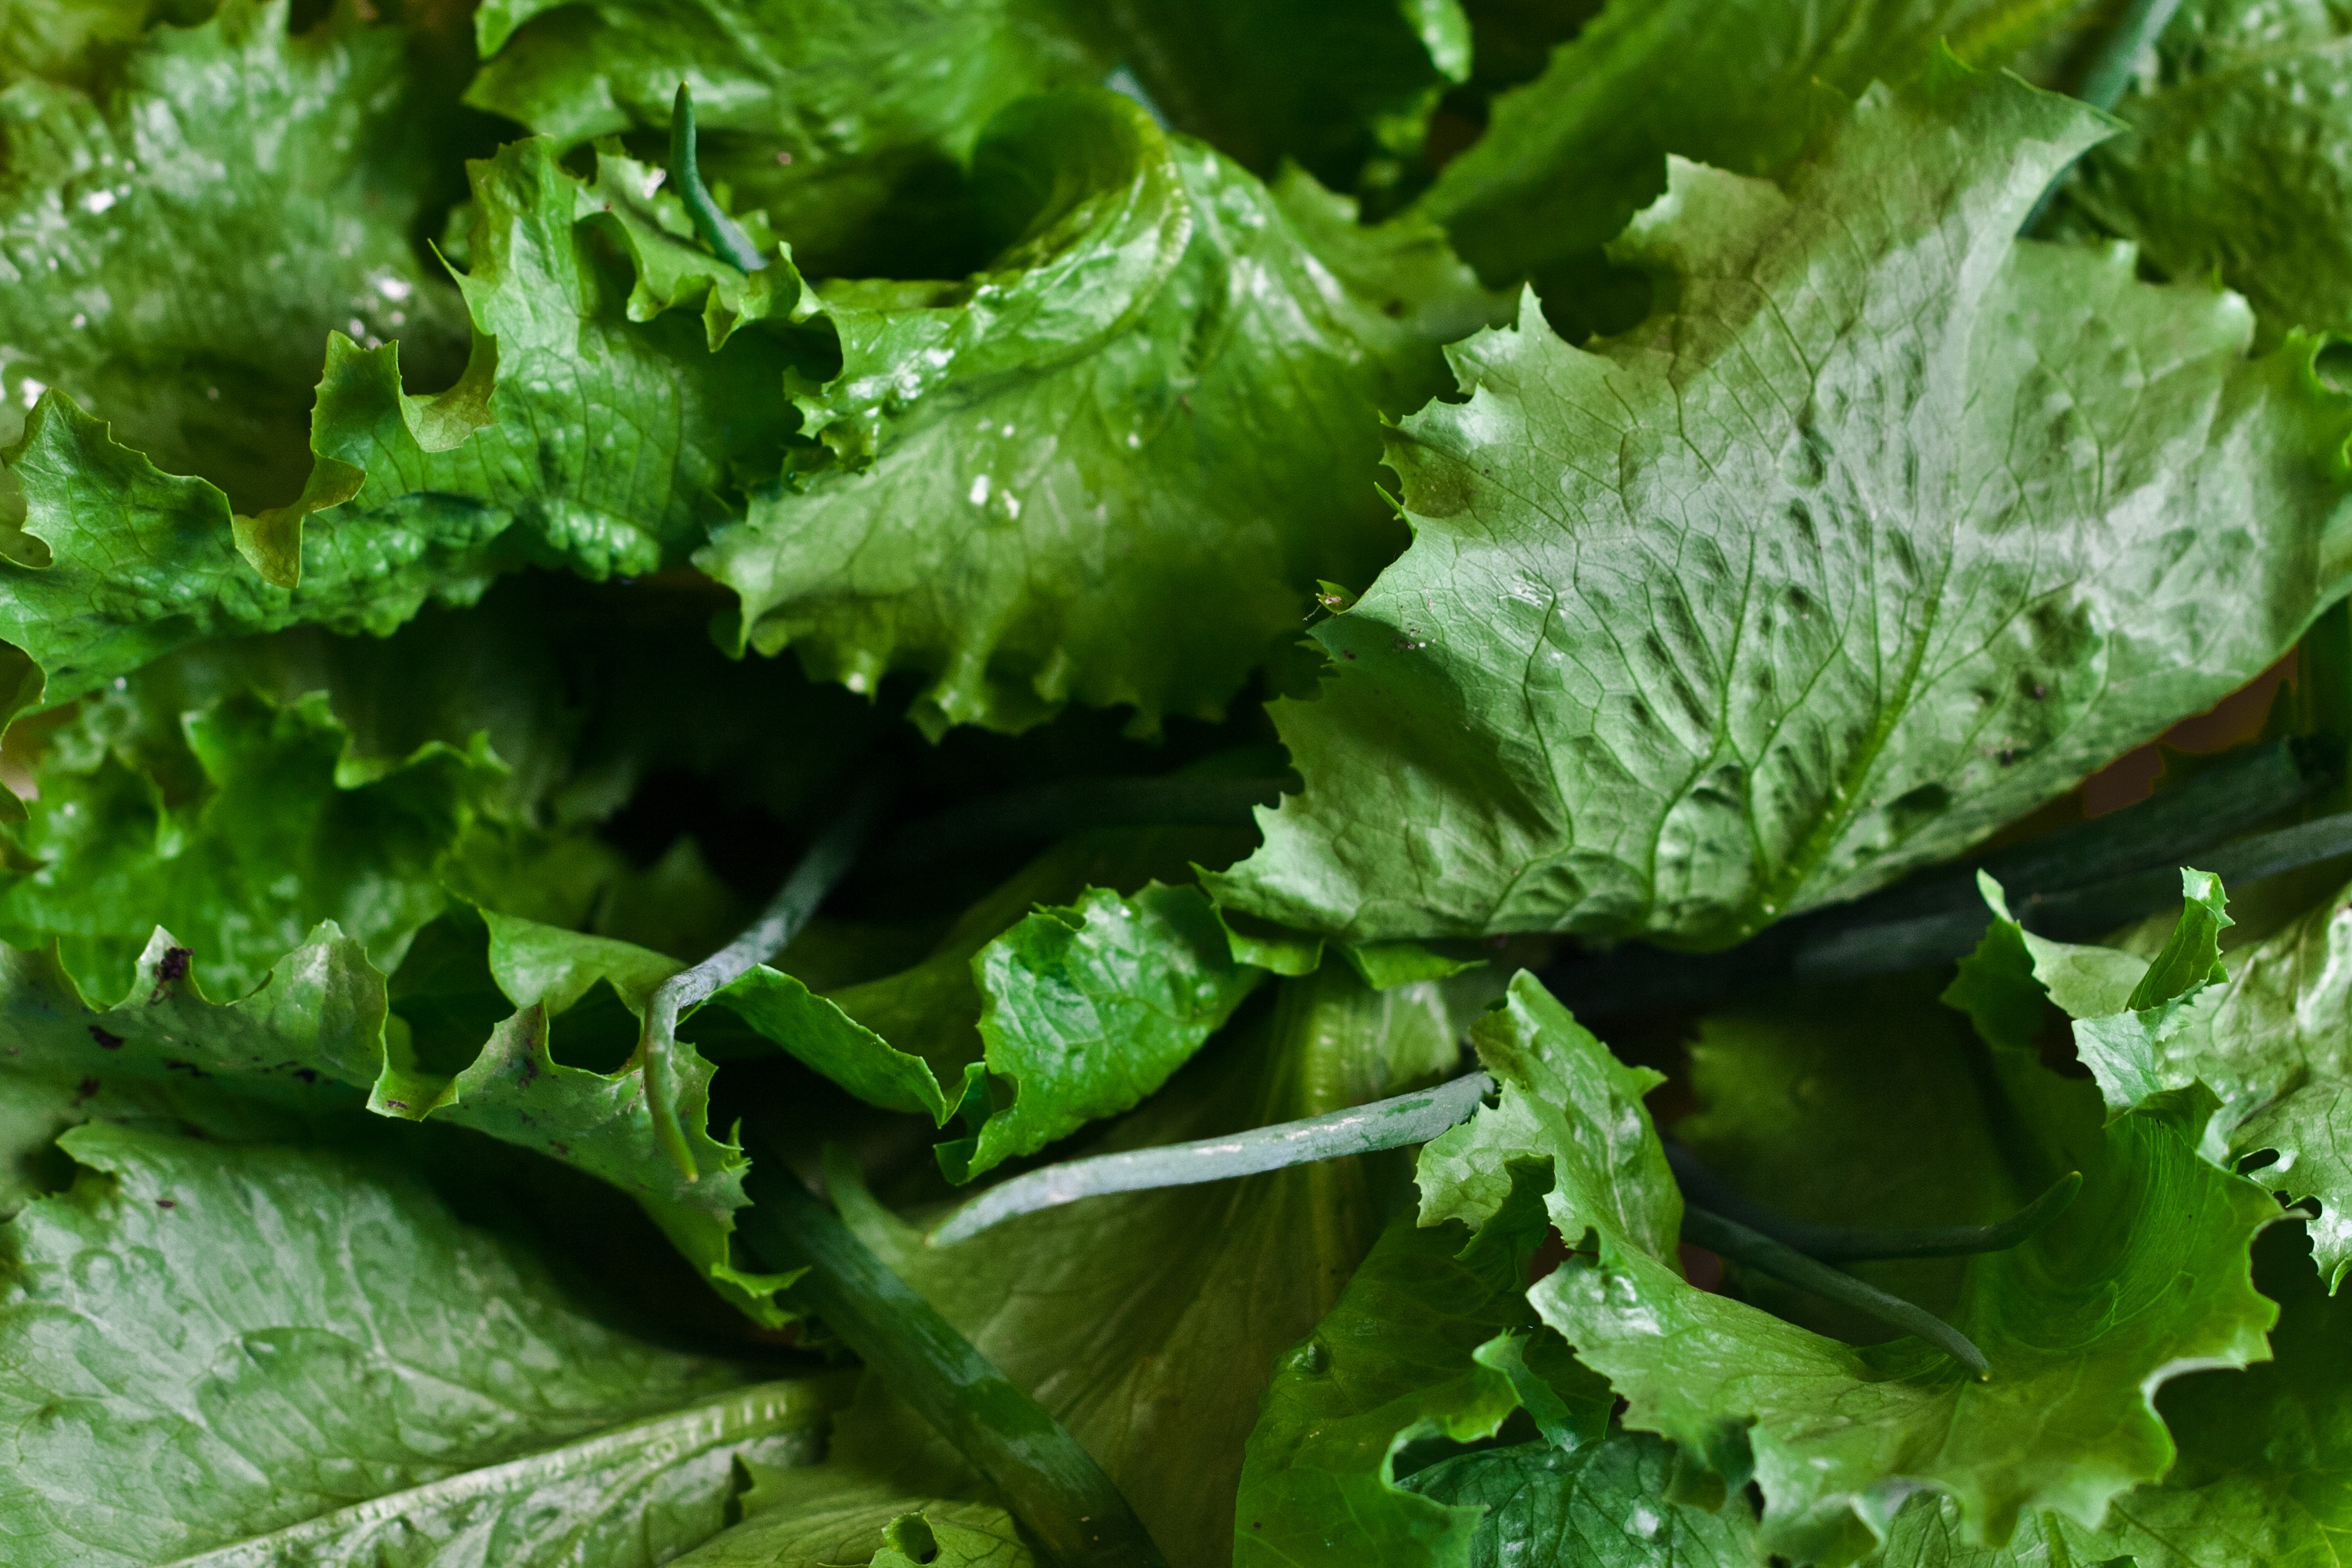
leaf, food, salad, green, herb, produce, vegetable, lettuce, eco, leaves, cos, brassica, collard greens, pland, annual plant, leaf vegetable, rapini, komatsuna